Give Peace a Chance (Grey's Anatomy)

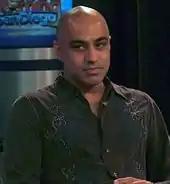
Faran Tahir's performance as Isaac received praise

"Give Peace a Chance" received mixed-to-positive reviews from television critics upon telecast, with praise directed towards Faran Tahir's performance as Isaac.